Yoshinori Muto

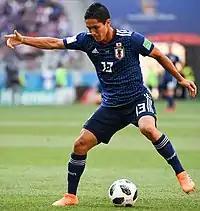
Muto playing for Japan at the 2018 FIFA World Cup

is a Japanese professional footballer who plays as a forward or a winger for Vissel Kobe.